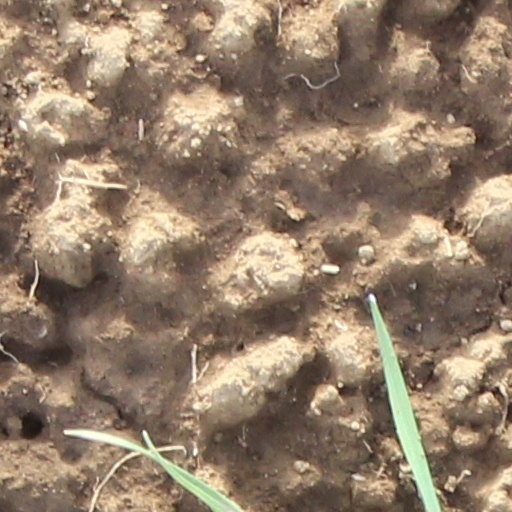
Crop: wheat